Exchange Alley

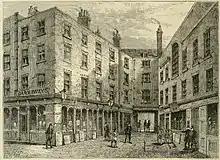
Exchange Alley in the 1740s

Lombard Street and Change Alley had been the open-air meeting place of London's mercantile community before Thomas Gresham founded the Royal Exchange in 1565. In 1698, John Castaing began publishing the prices of stocks and commodities in Jonathan's Coffeehouse, providing the first evidence of systematic exchange of securities in London. Many stock jobbers, who had been expelled from the Royal Exchange for their rude manners, also migrated to Jonathan's and Garraway's.